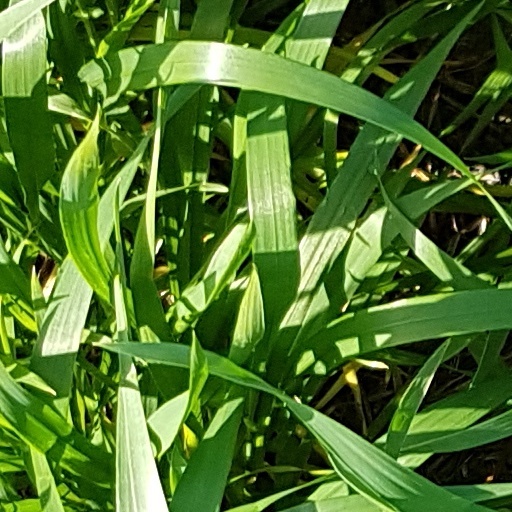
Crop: wheat